Safien Valley

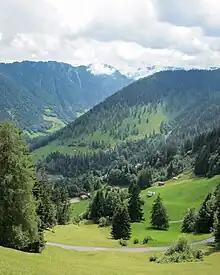
Safien Valley as seen from Versam

The Safien Valley ("Safiental") is an alpine valley of the Canton of Graubünden, Switzerland, branching off the Vorderrhein valley. Part of the Surselva district, it comprises the municipality of Safiental, which was created from the four former municipalities of Valendas, Versam, Tenna and Safien on 1 January 2013. The valley was settled by German speaking Walser people in the late 13th century, and today has a population of just above 1,000.